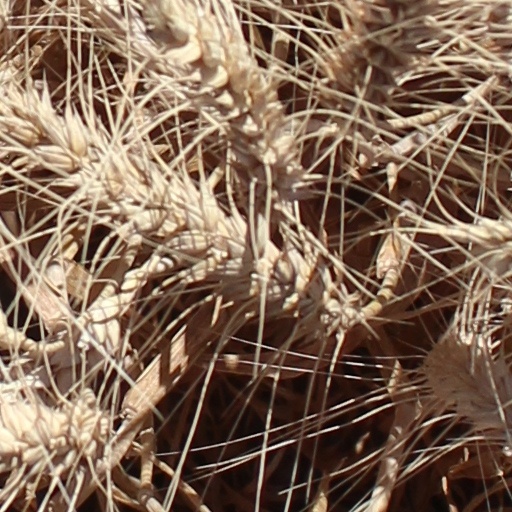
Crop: wheat